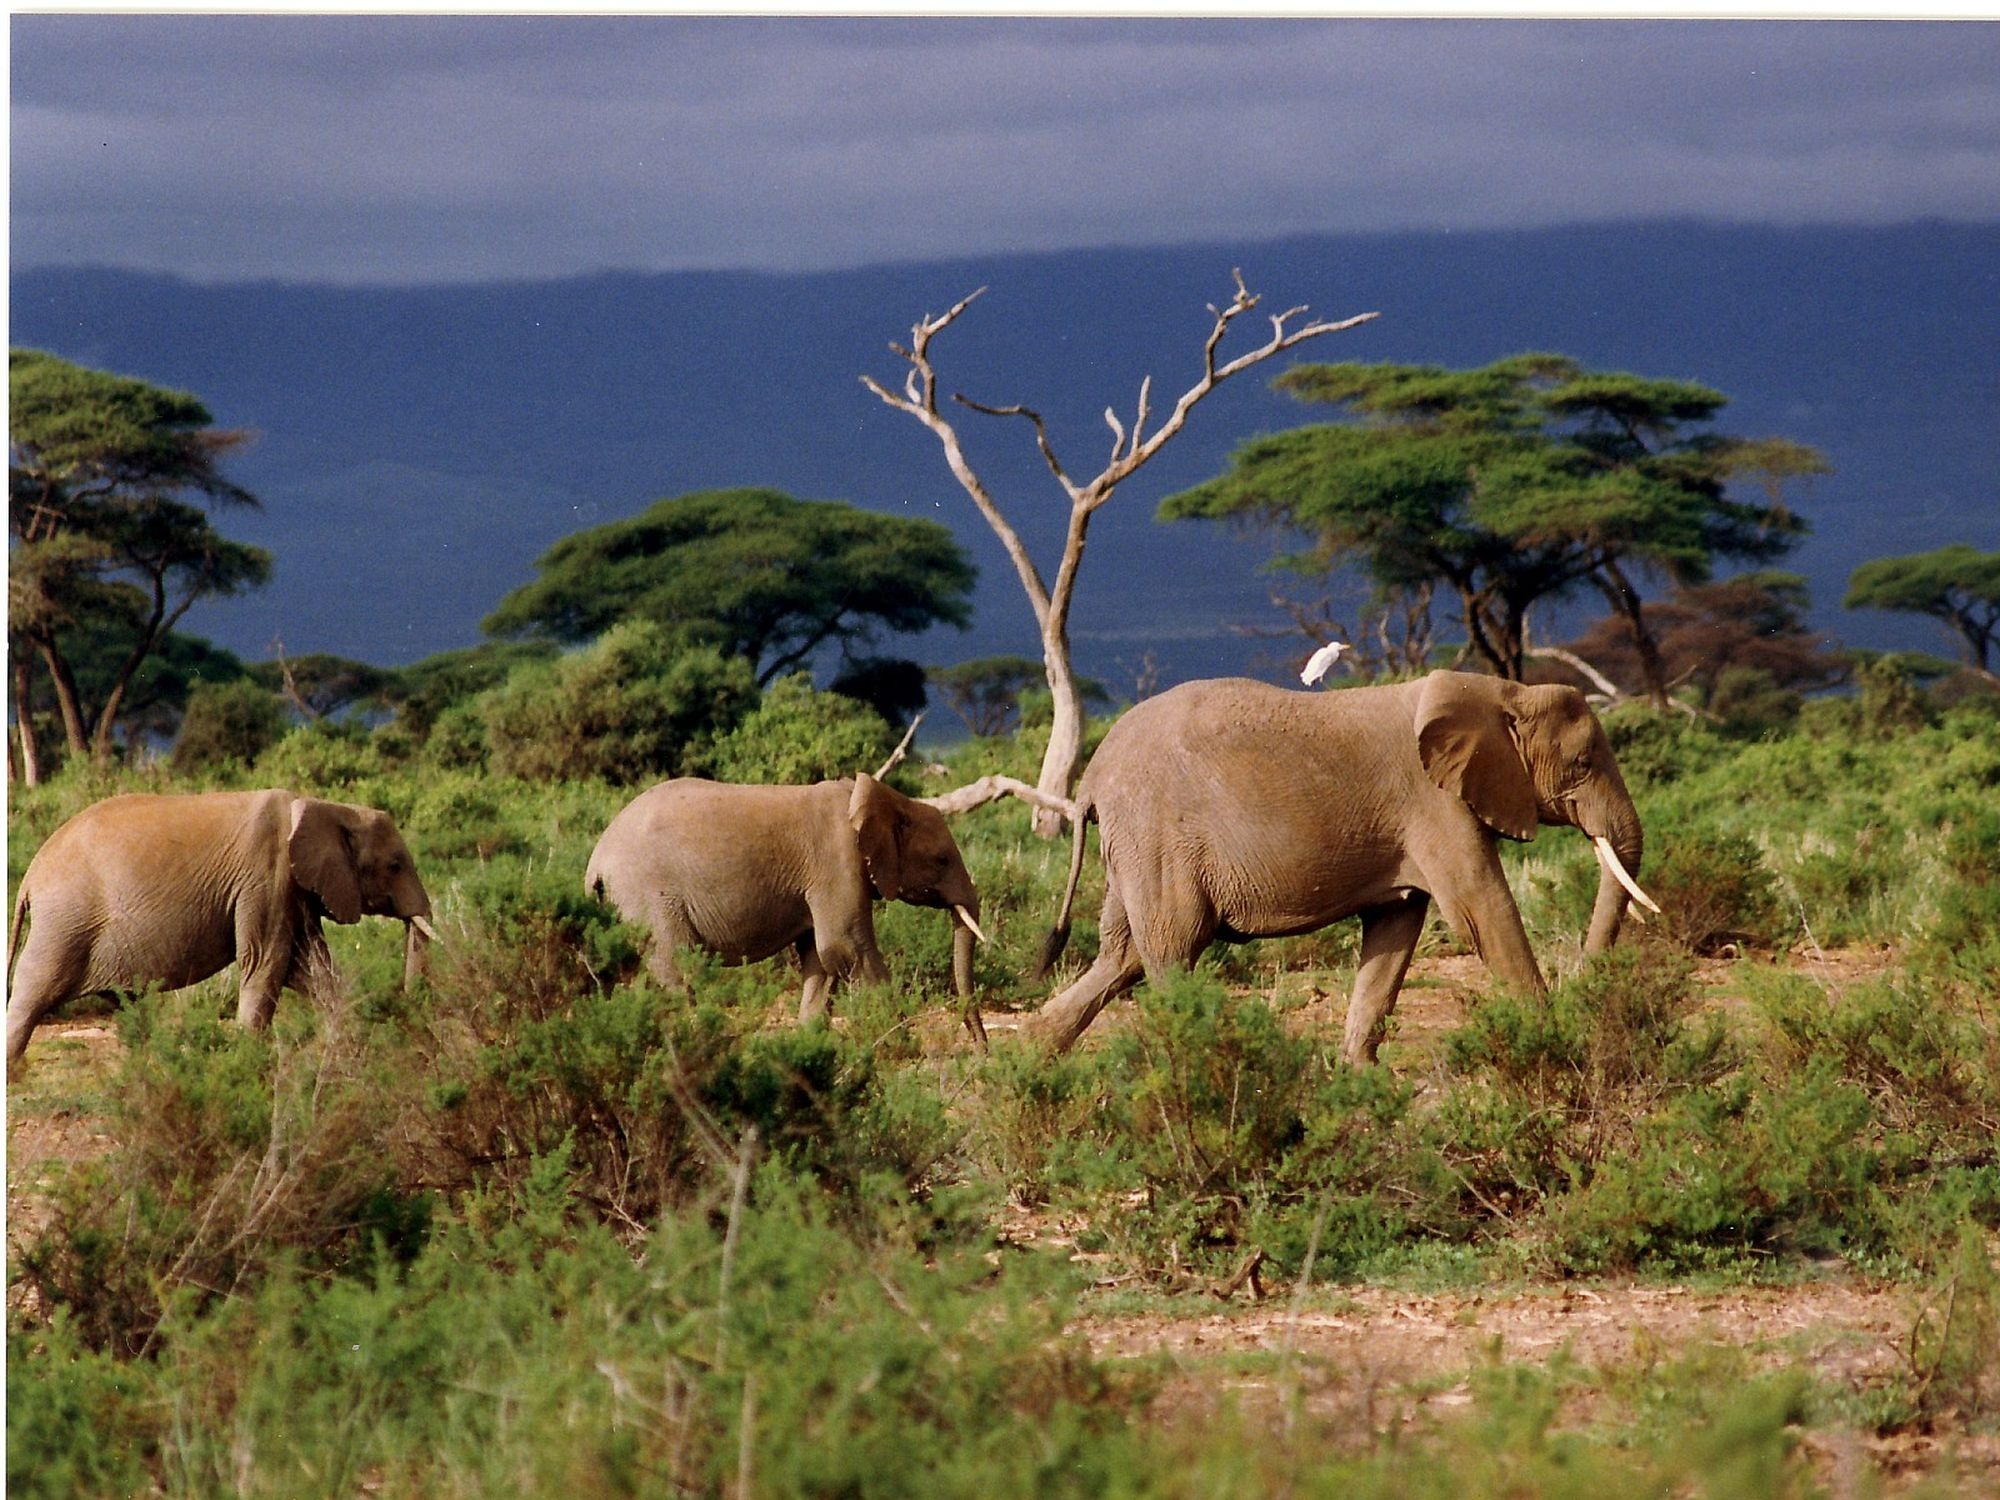
nature, wilderness, prairie, adventure, animal, wildlife, deer, herd, pasture, grazing, africa, mammal, fauna, savanna, plain, elephant, savannah, grassland, mammals, animal world, safari, ecosystem, elk, kenya, wild animals, cattle like mammal, grass steppe